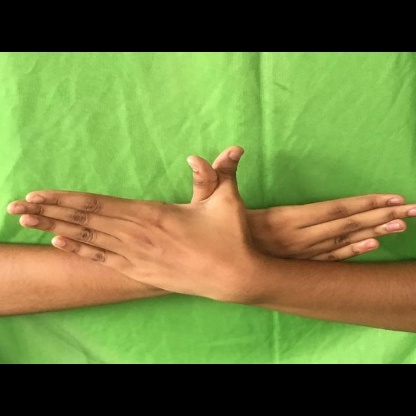
Mudra: Garuda